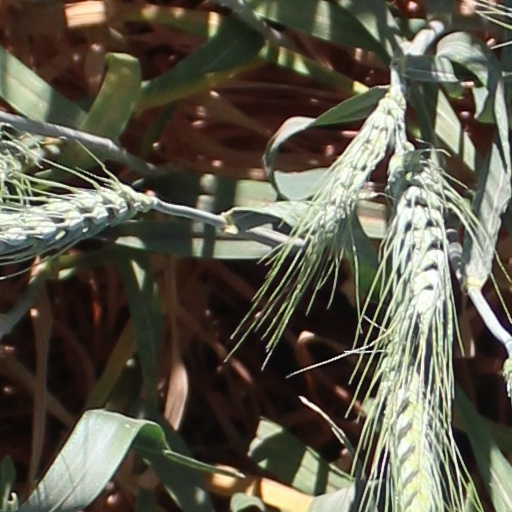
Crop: wheat